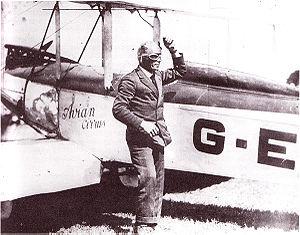
Herbert John Louis Hinkler, mieux connu sous le nom de Bert Hinkler, fut l'un des pionniers de l'aviation australienne.
L'Avro Avian est un avion biplace de sport et de tourisme britannique de l'Entre-deux-guerres. Conçu pour remplacer l’Avro 504, cet appareil sain et robuste fut largement éclipsé par le de Havilland DH.60 Moth et ses dérivés. Il fut pourtant construit aux États-Unis et au Canada, utilisé sur tous les continents et on lui doit quelques raids spectaculaires.